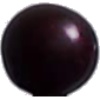
Label: cherry_wax_black